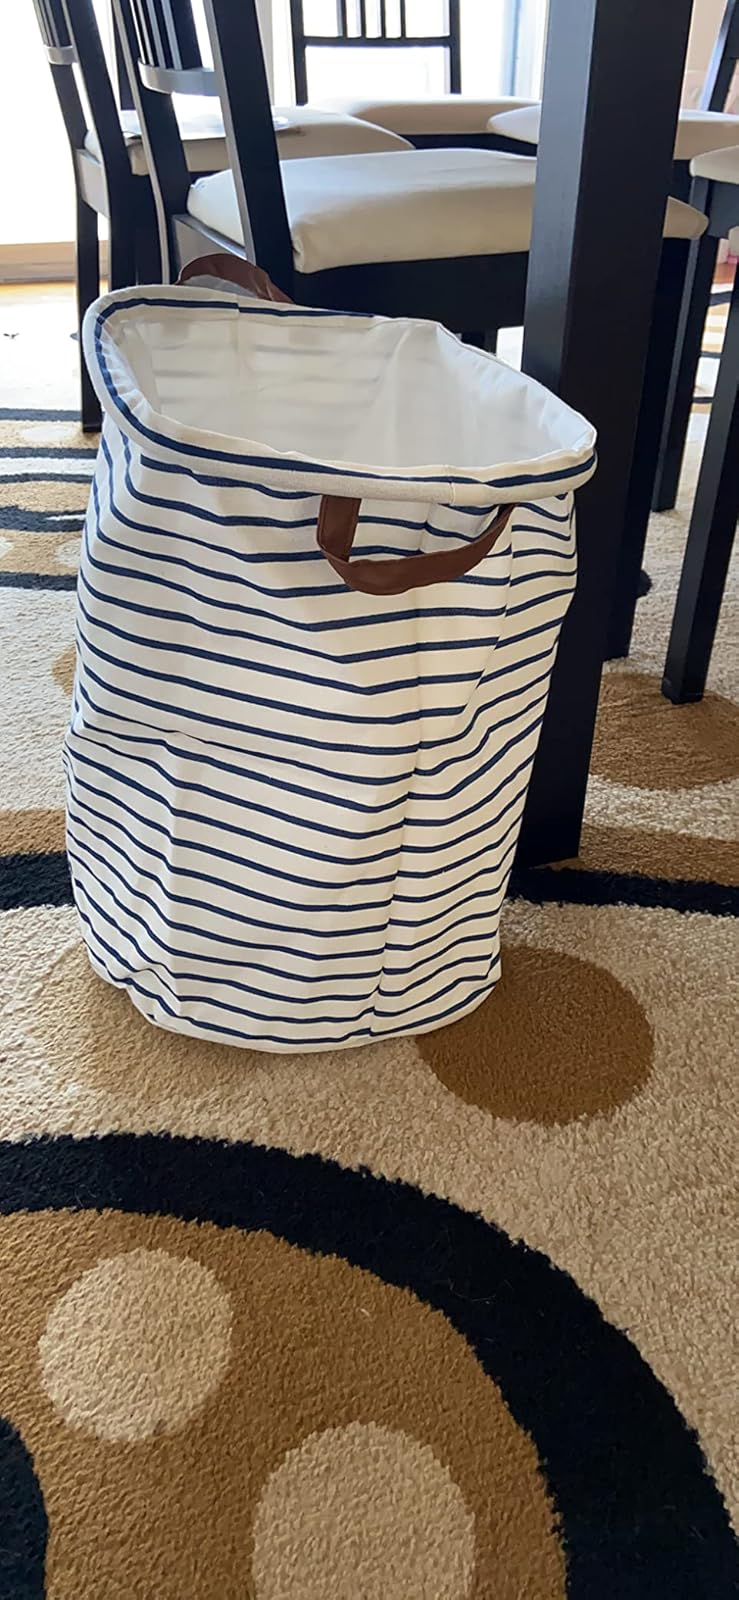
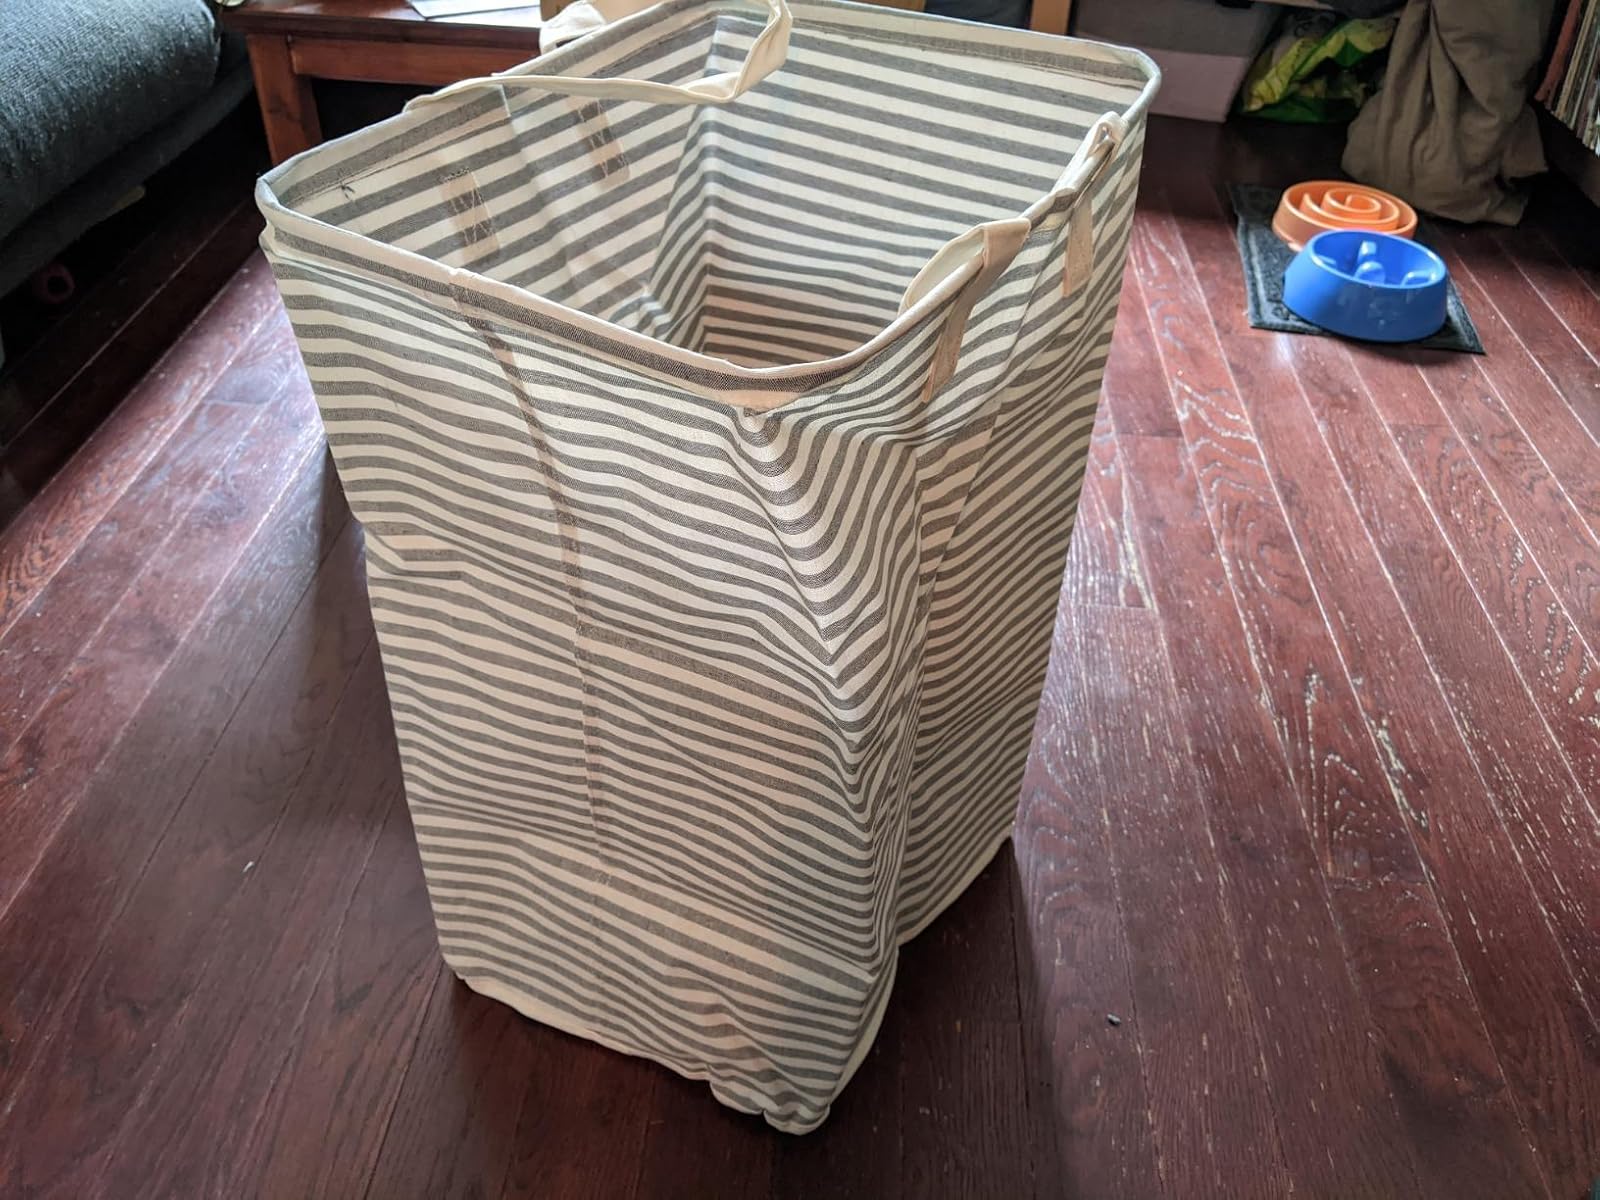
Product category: items_hamper
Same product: no